1914 Ipswich by-election

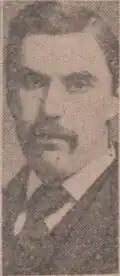
Horne

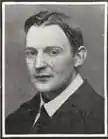
Masterman

Masterman had personal misgiving about contesting Ipswich; ""It was an area of small employers, hostile to Insurance. It was a very Protestant area, reluctant about Home Rule. The local Liberals were enthusiastic and pressed hard for him to come, and Mr. Illingworth (Liberal Chief Whip) did not see how to refuse them.""